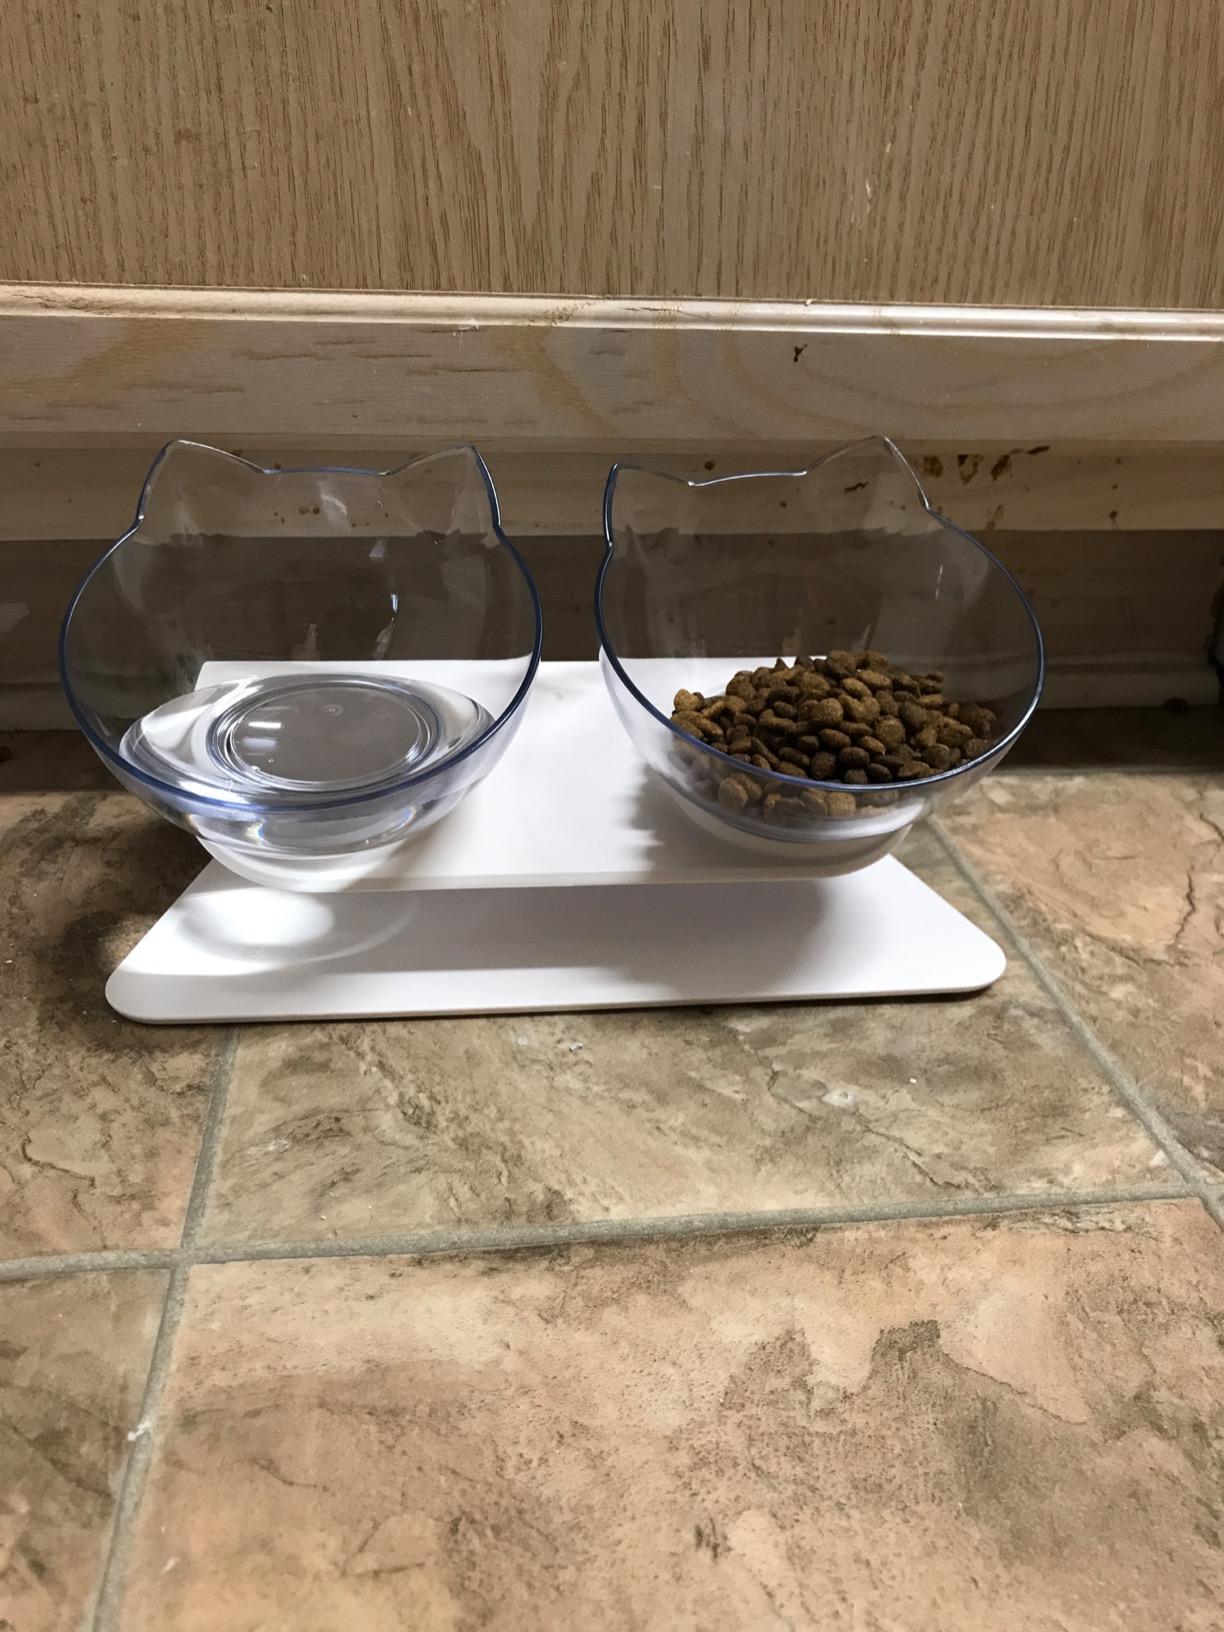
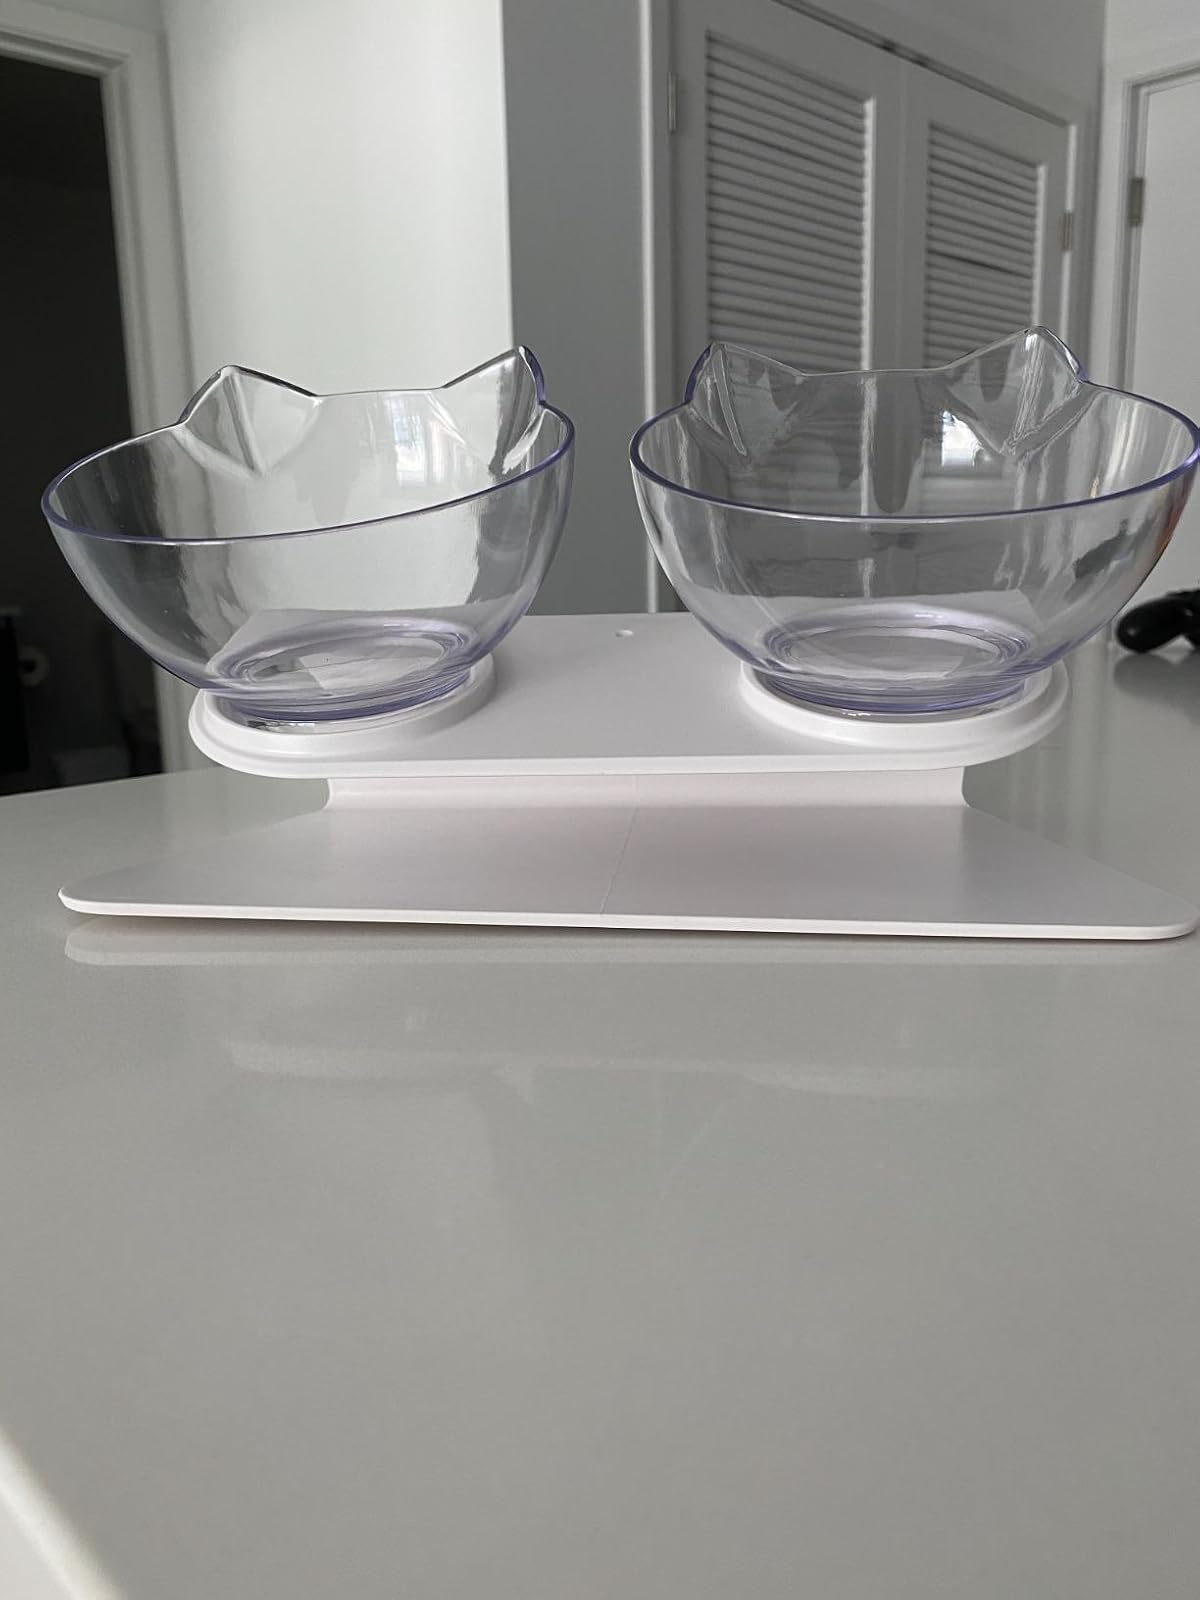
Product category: items_bowl
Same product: yes